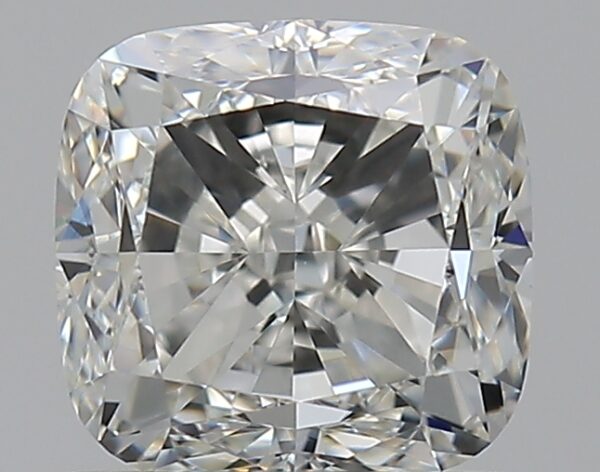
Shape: cushion
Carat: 1.01
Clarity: VS1
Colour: G
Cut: VG
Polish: EX
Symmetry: EX
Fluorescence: ST
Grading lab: GIA
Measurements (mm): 5.43 x 5.26 x 3.77